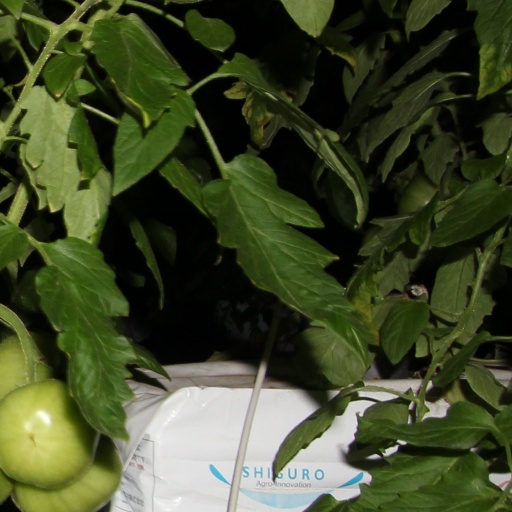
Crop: tomato